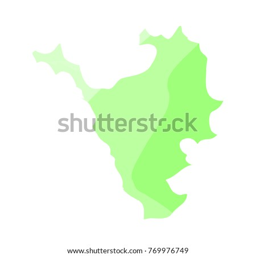
republic political map on a white background